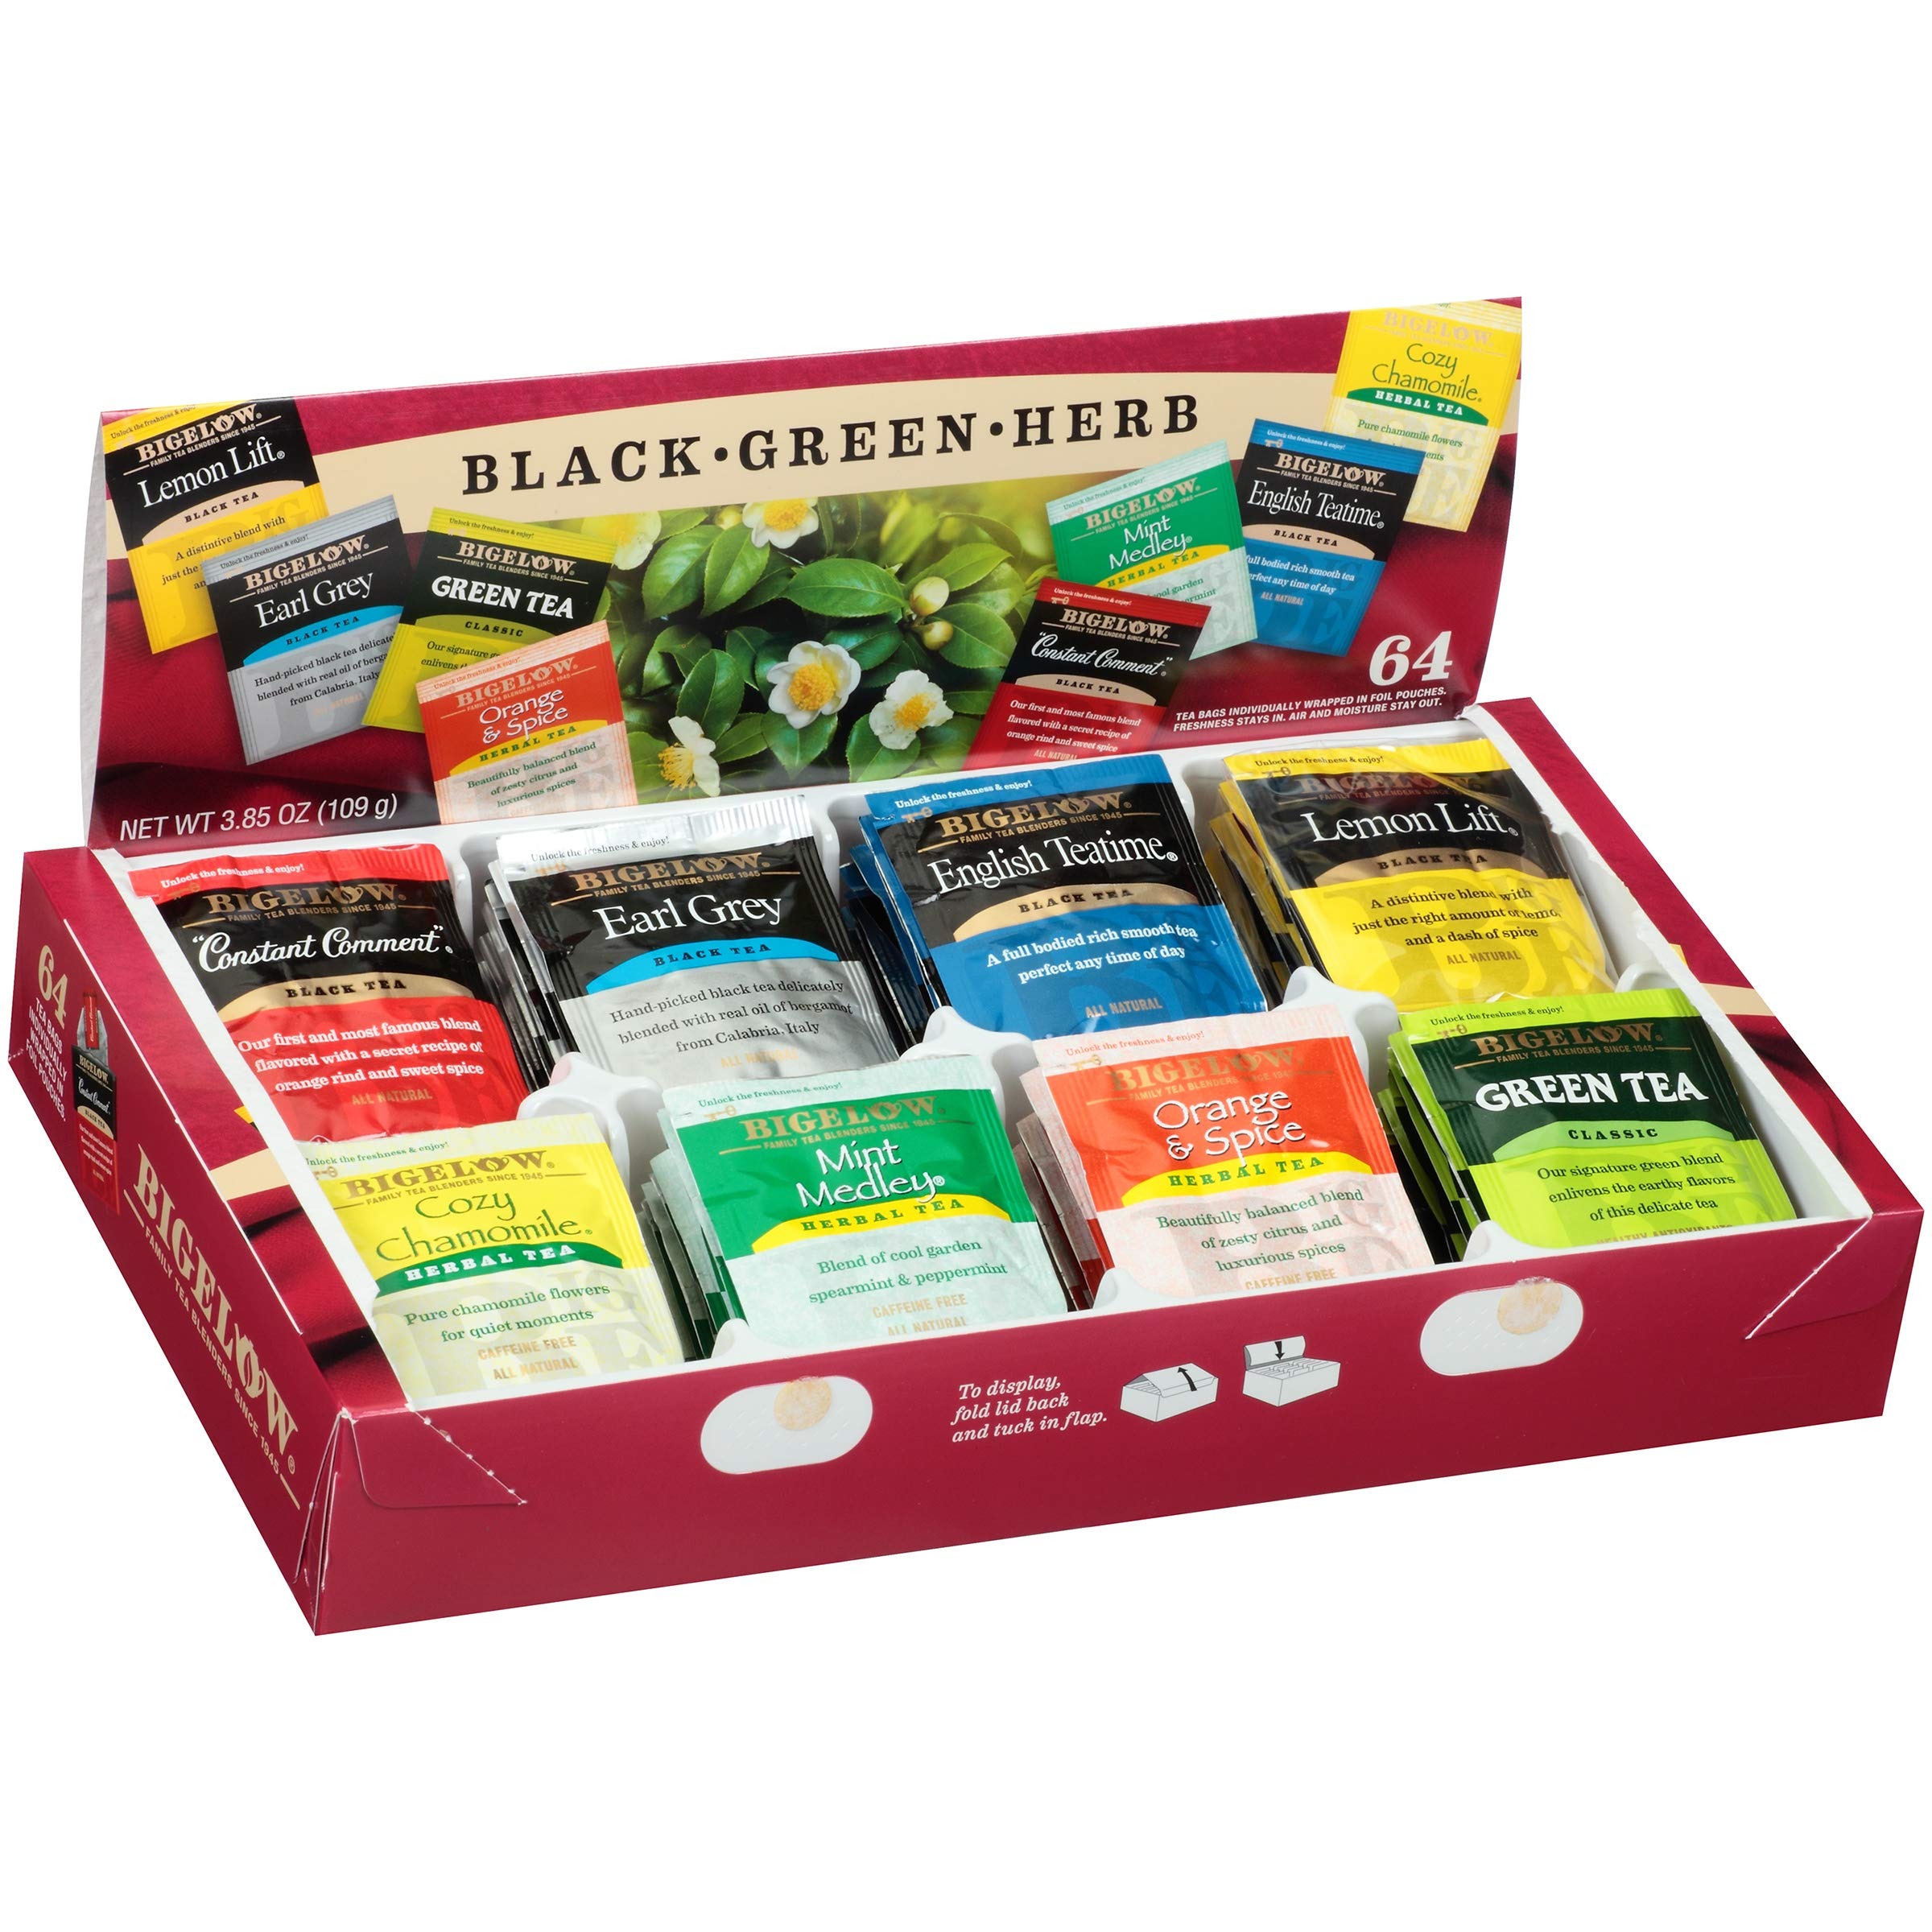
Item Name: Bigelow Fine Tea & Herbal Tea Assortment 64 Count Box (Pack of 2) Caffeinated and Caffeine Tea, 128 Tea Bags Total
Bullet Point 1: A Tea For Every Occasion: This well-rounded variety pack includes Constant Comment, Earl Grey, English Teatime, Lemon Lift, Cozy Chamomile,Mint Medley, Orange and Spice. Choose between black, green and herbal teas
Bullet Point 2: Individually Wrapped: Bigelow Tea always come individually wrapped in foil pouches for peak flavor, freshness and aroma to enjoy everywhere you go! Gluten-free, calorie-free, and Kosher Certified
Bullet Point 3: Try Every Flavor: There's a tea for morning, noon, and night time relaxation. Try our English Breakfast, Vanilla Chai, antioxidant Green Tea, decaffeinated teas, organic teas and a variety of our herbal tea bags
Bullet Point 4: Blended and Packaged in the USA: In 1945 Ruth Campbell Bigelow created our first tea, Constant Comment, a strong, flavorful black tea blended with aromatic orange peel and sweet warming spices. Today, Bigelow is still 100% Family Owned
Bullet Point 5: Uncompromised Quality: Since 1945, Bigelow Tea has been a leader in premium tea and proud to be a Certified B Corporation - meeting the highest verified standards of social and environmental performance, transparency and accountability
Value: 128.0
Unit: Count

Price: 20